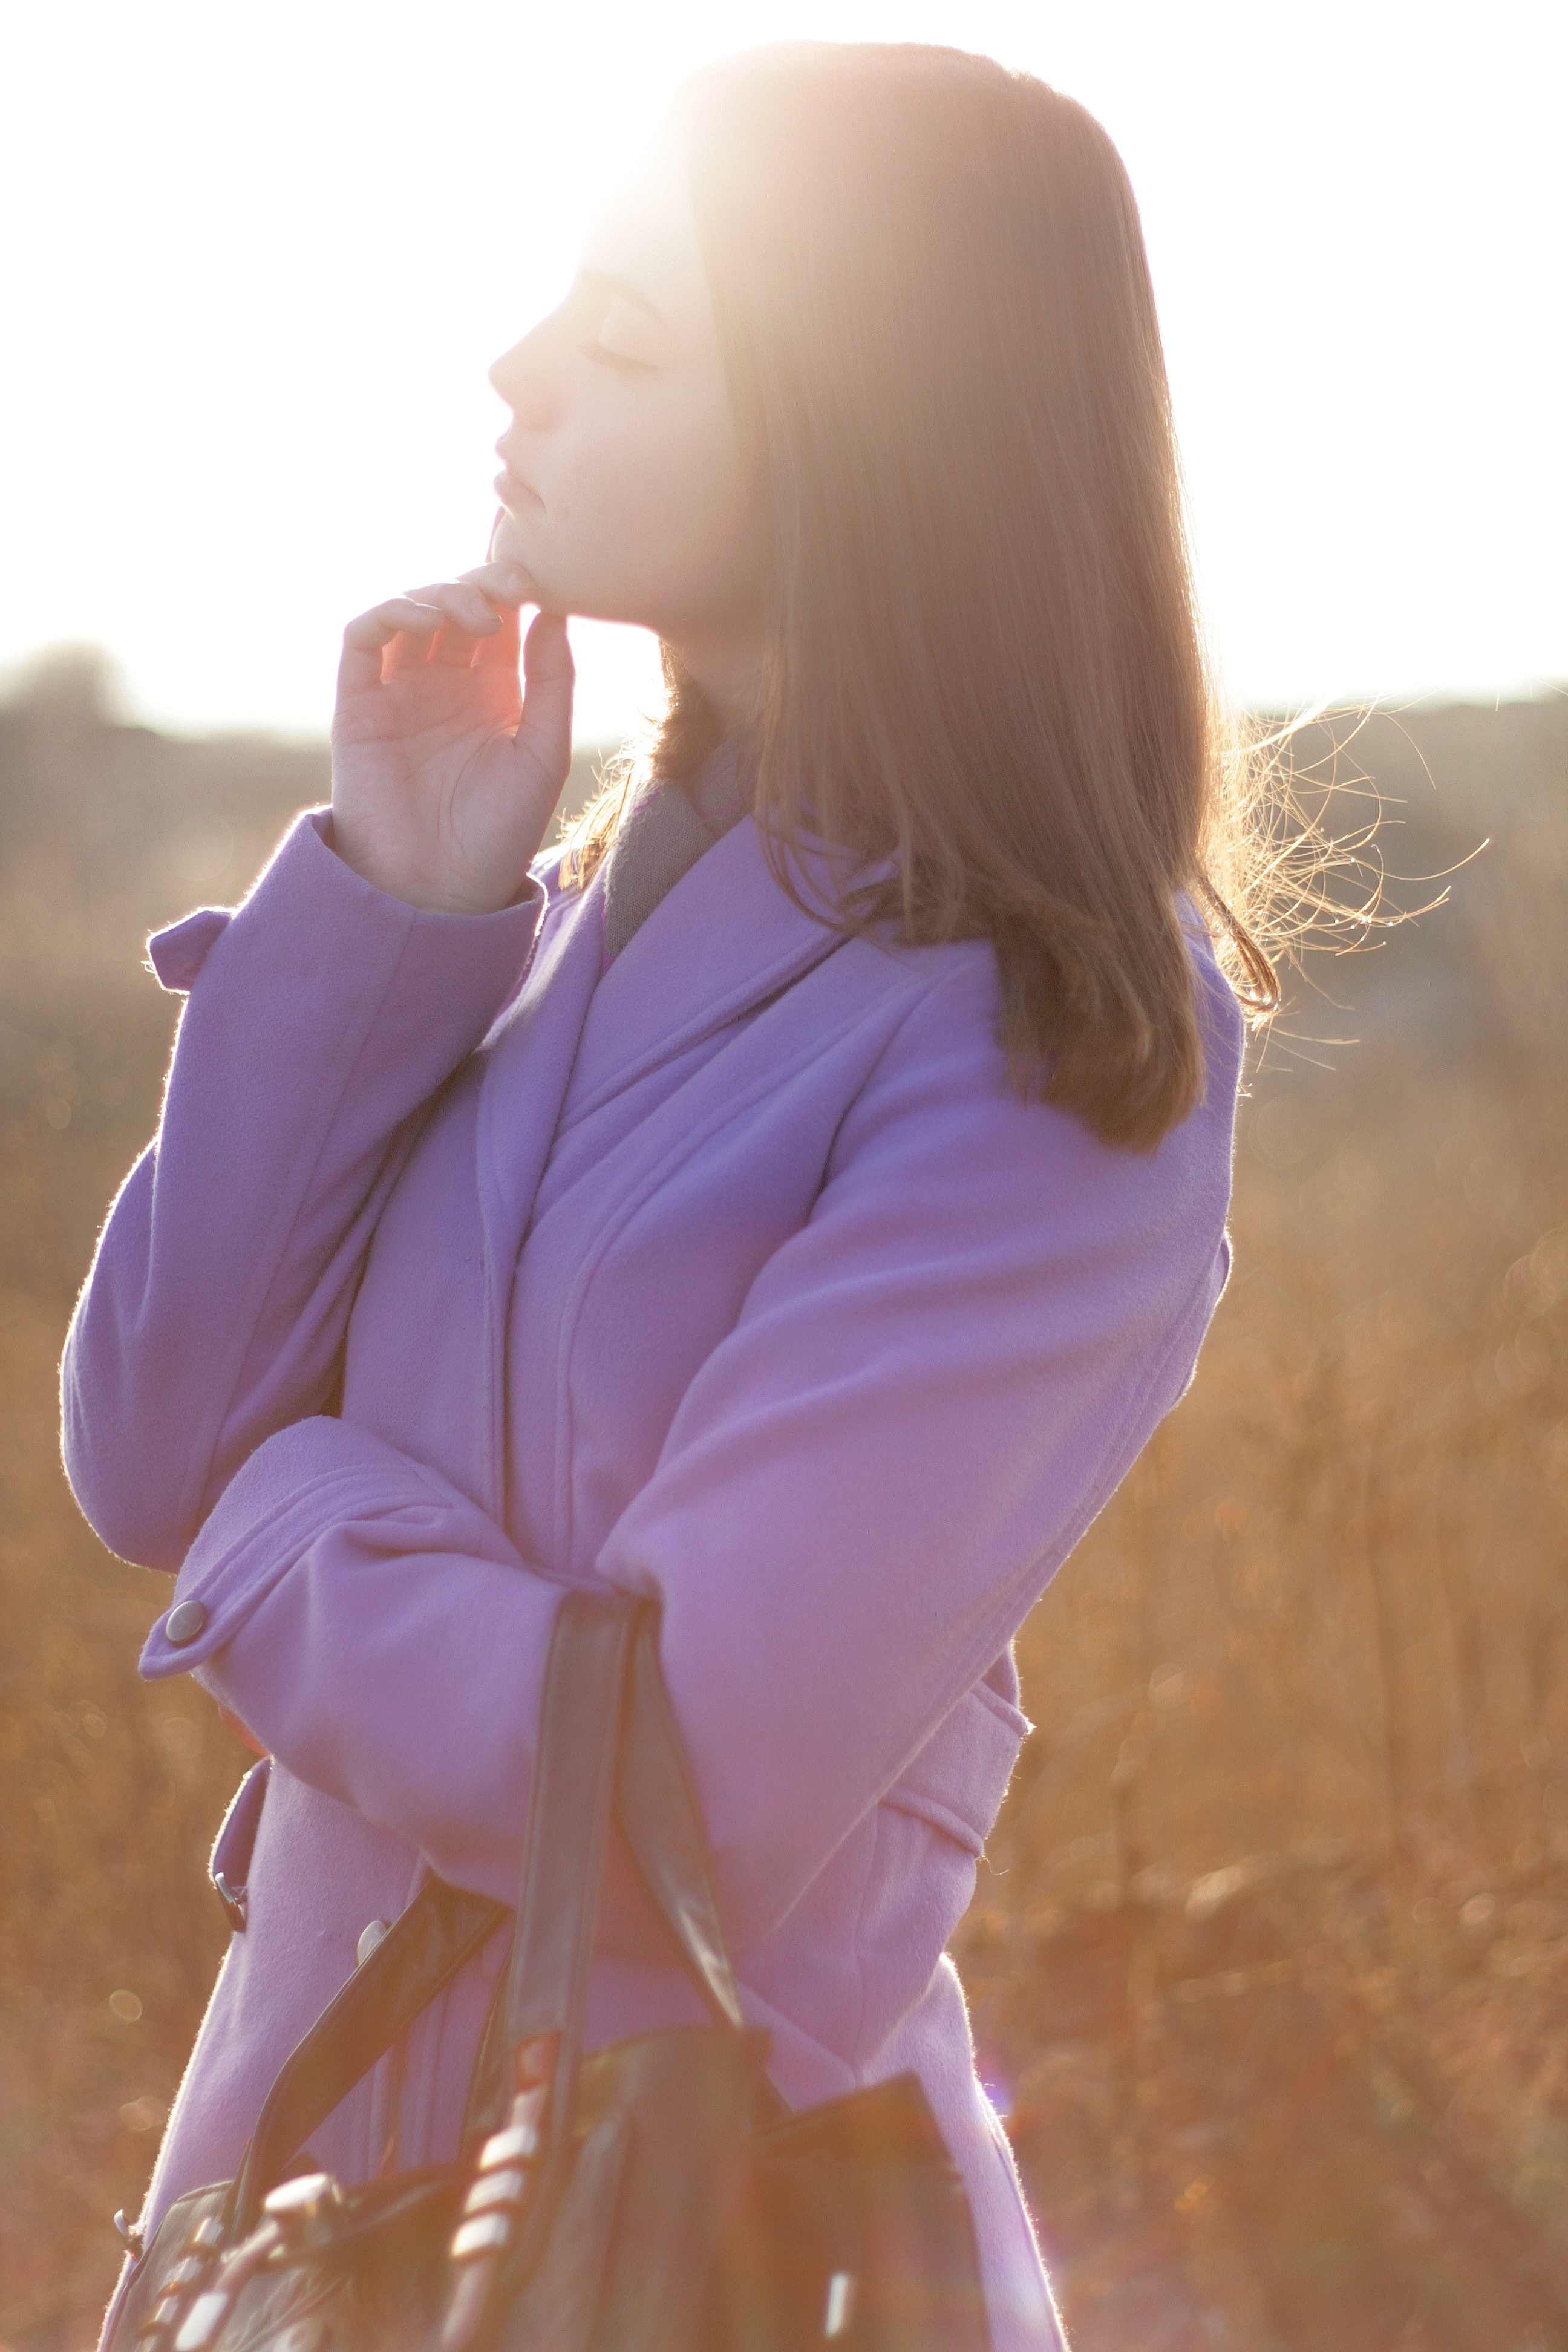
landscape, nature, person, light, people, sky, girl, sun, photography, vacation, model, spring, clothing, lady, pink, hairstyle, human body, dress, beauty, costume, tenderness, interaction, photo shoot, sense, the reflections of the sun